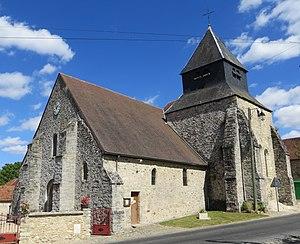
Vue générale de l'église
Boissy-le-Repos est une commune française, située dans le département de la Marne en région Grand Est.